Columbus's vow

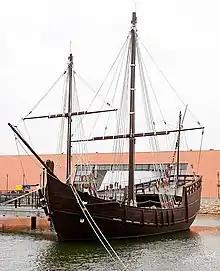
A replica in Palos de la Frontera, Spain shows how the "Niña" may have appeared.

On 14 February 1493, in the Atlantic Ocean east of the Azores, they met with a storm that threatened to capsize the two caravels. In the storm, the boats lost contact with one another, and the crew of the "Niña" feared the worst. At that moment the admiral, Columbus, proposed a series of vows.